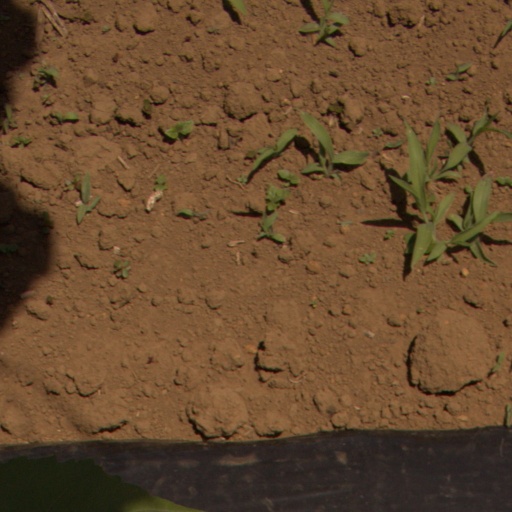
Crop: Jerusalem artichoke